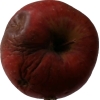
Label: Apple 17